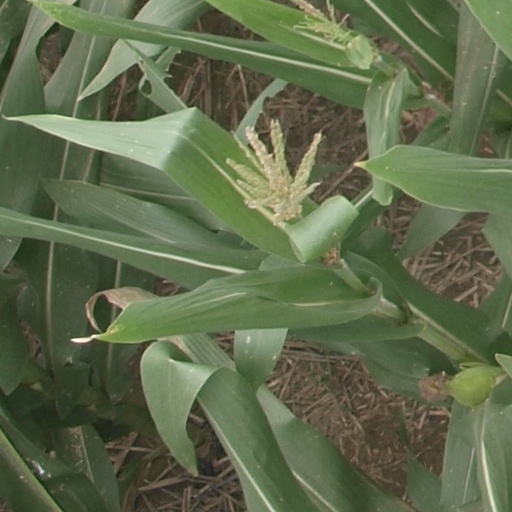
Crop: maize; corn